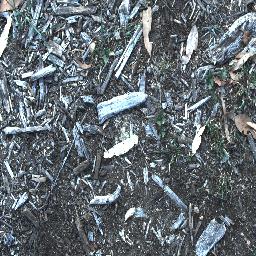
Label: negative